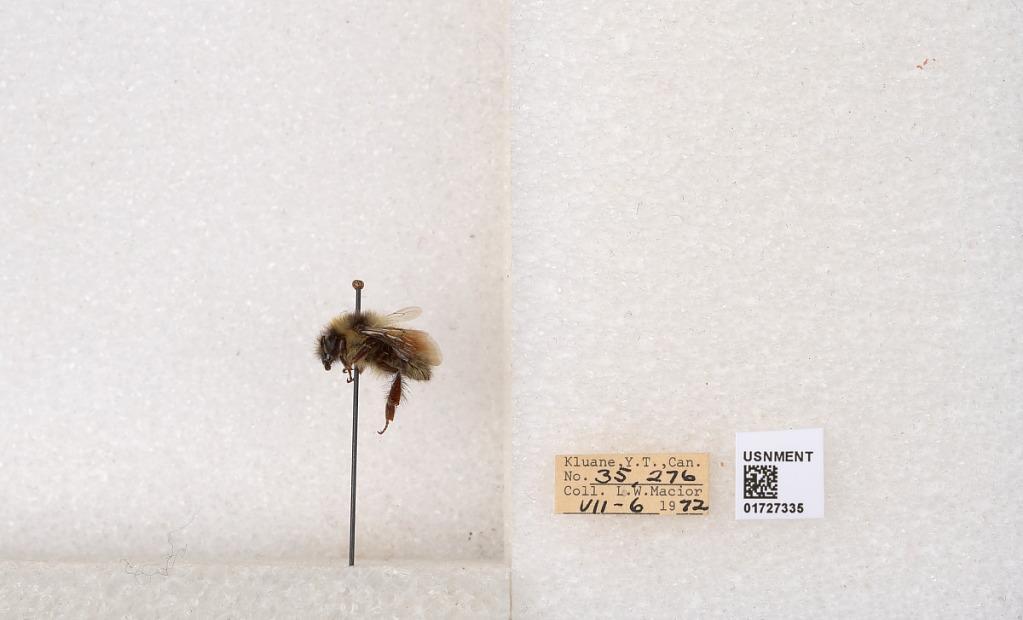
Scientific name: Bombus (Pyrobombus) sylvicola Kirby
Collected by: L. Macior
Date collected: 1972-7-6
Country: Canada
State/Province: Yukon
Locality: Kluane
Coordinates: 61.2426, -139.113